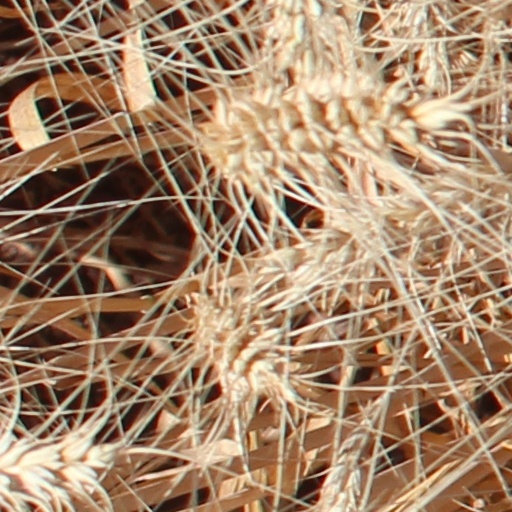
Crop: wheat